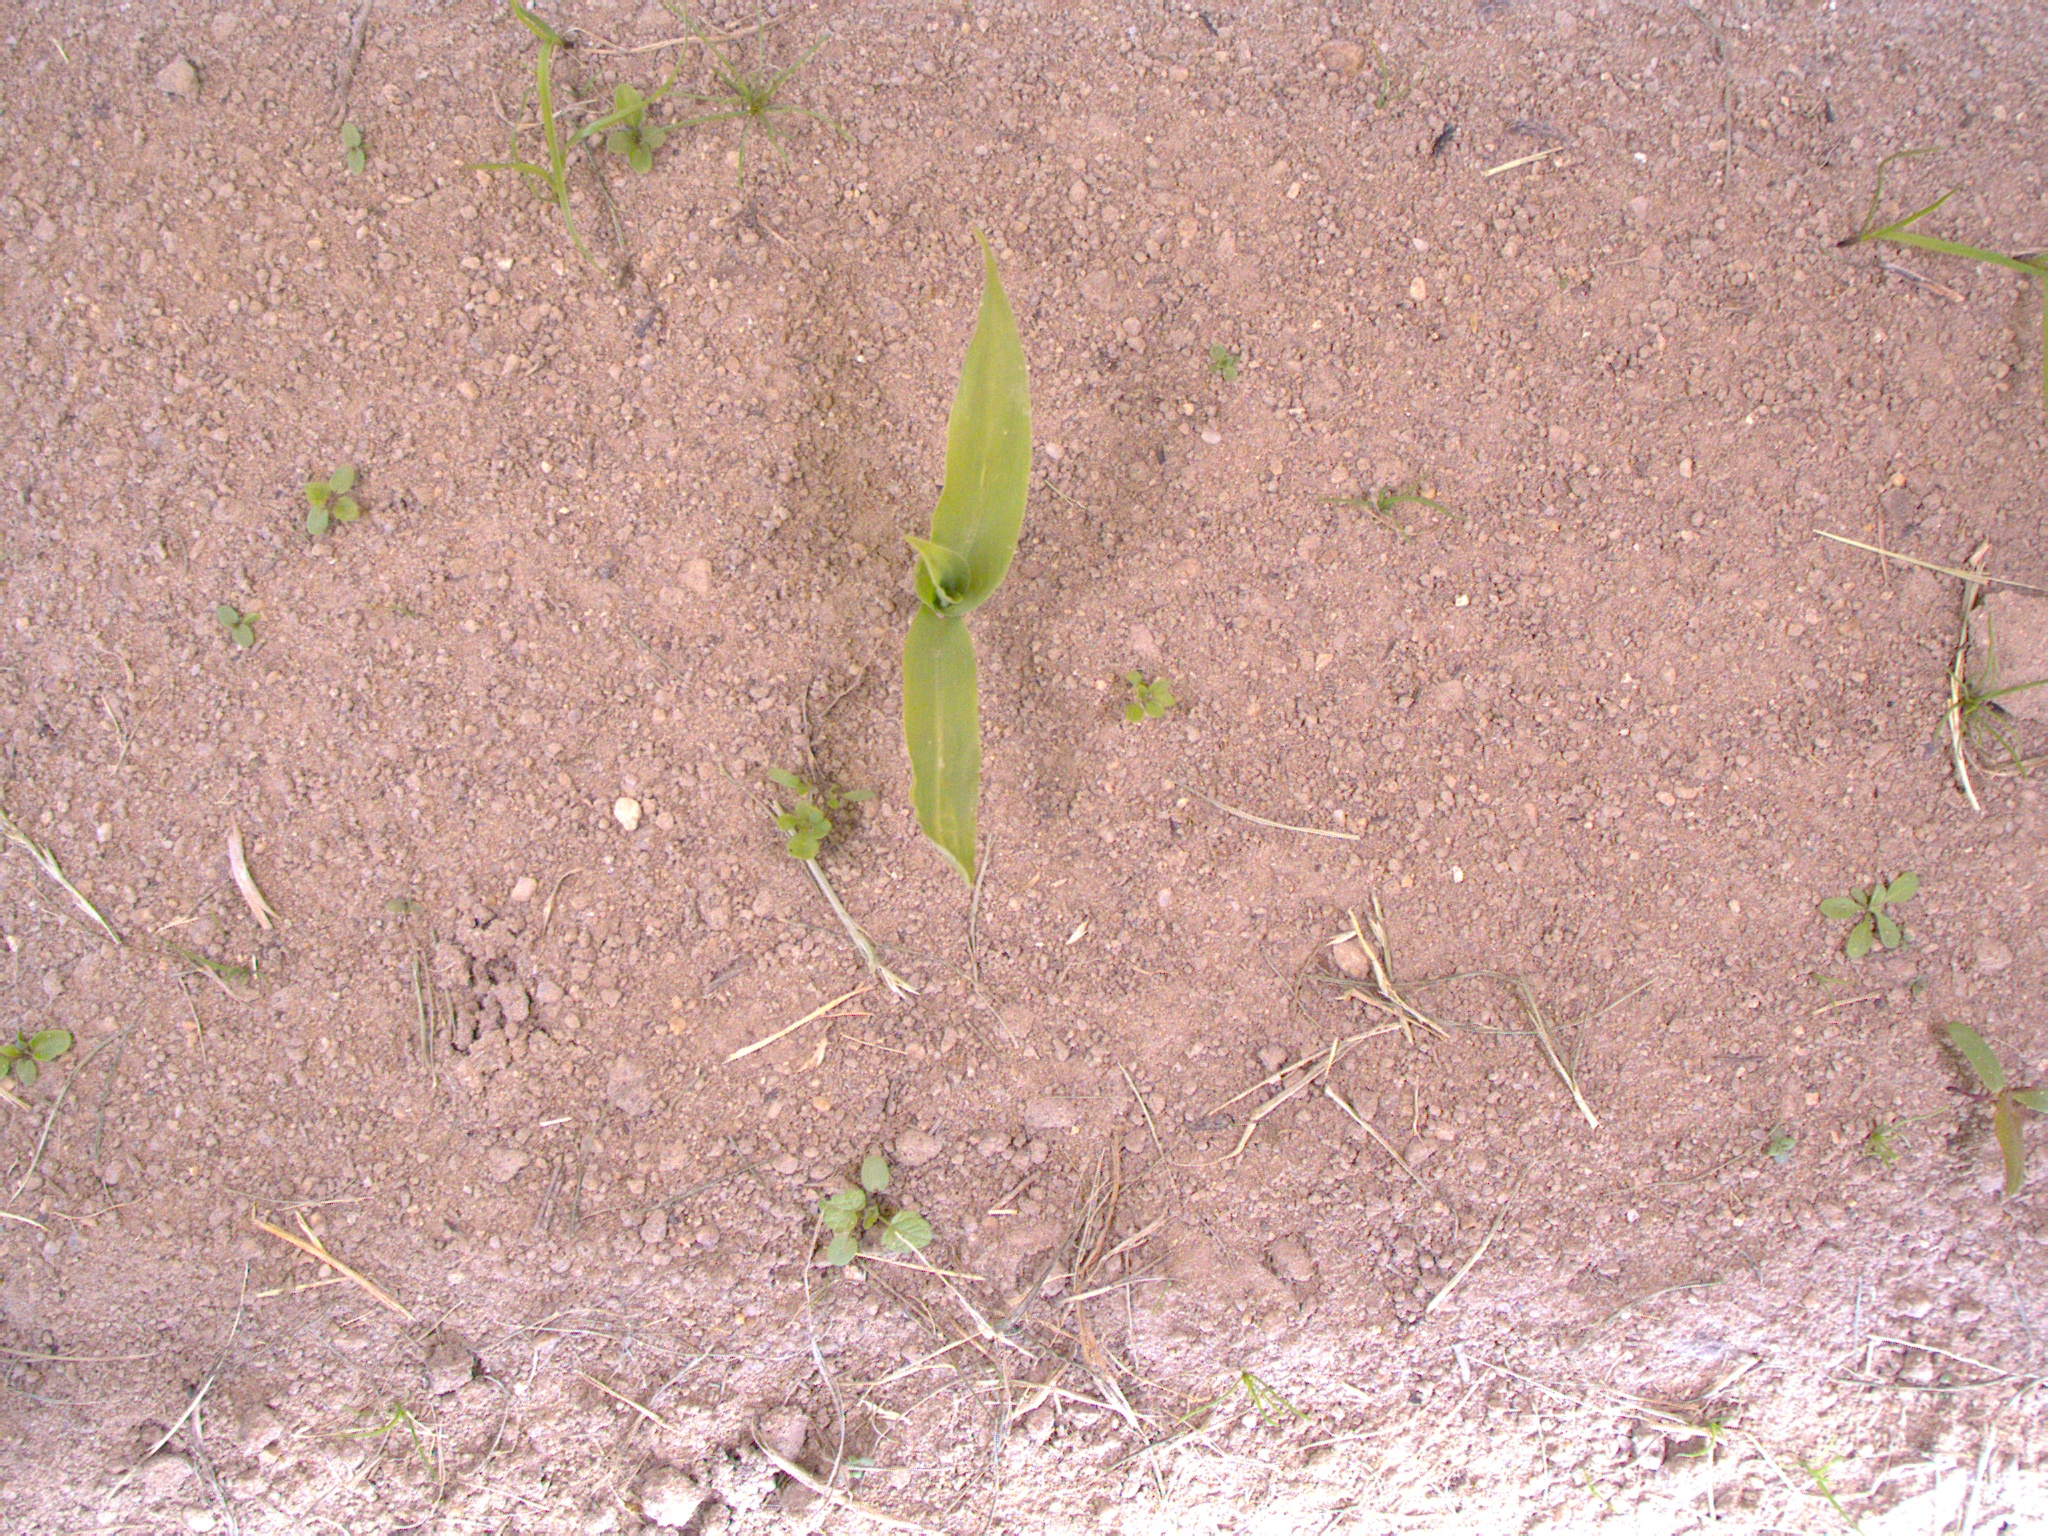
Crop: maize
Objects: maize, stem_maize